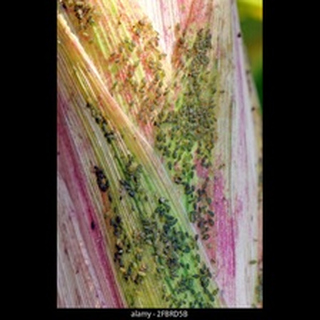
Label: wheat_aphid